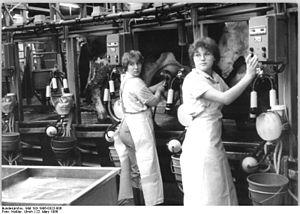
Le lait de vache est le lait produit par la vache dès la naissance de son veau pour le nourrir. Il est très utilisé en alimentation humaine transformé ou non.